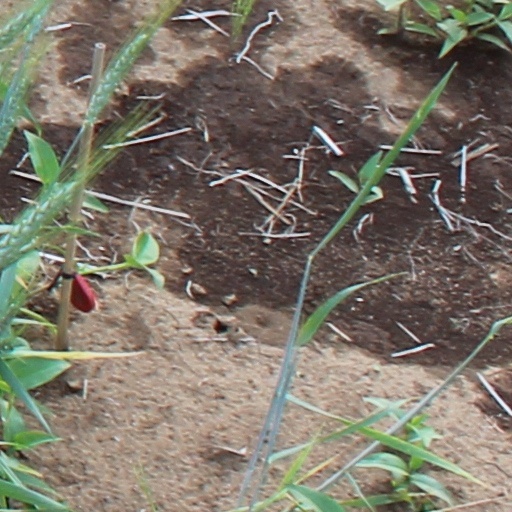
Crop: wheat